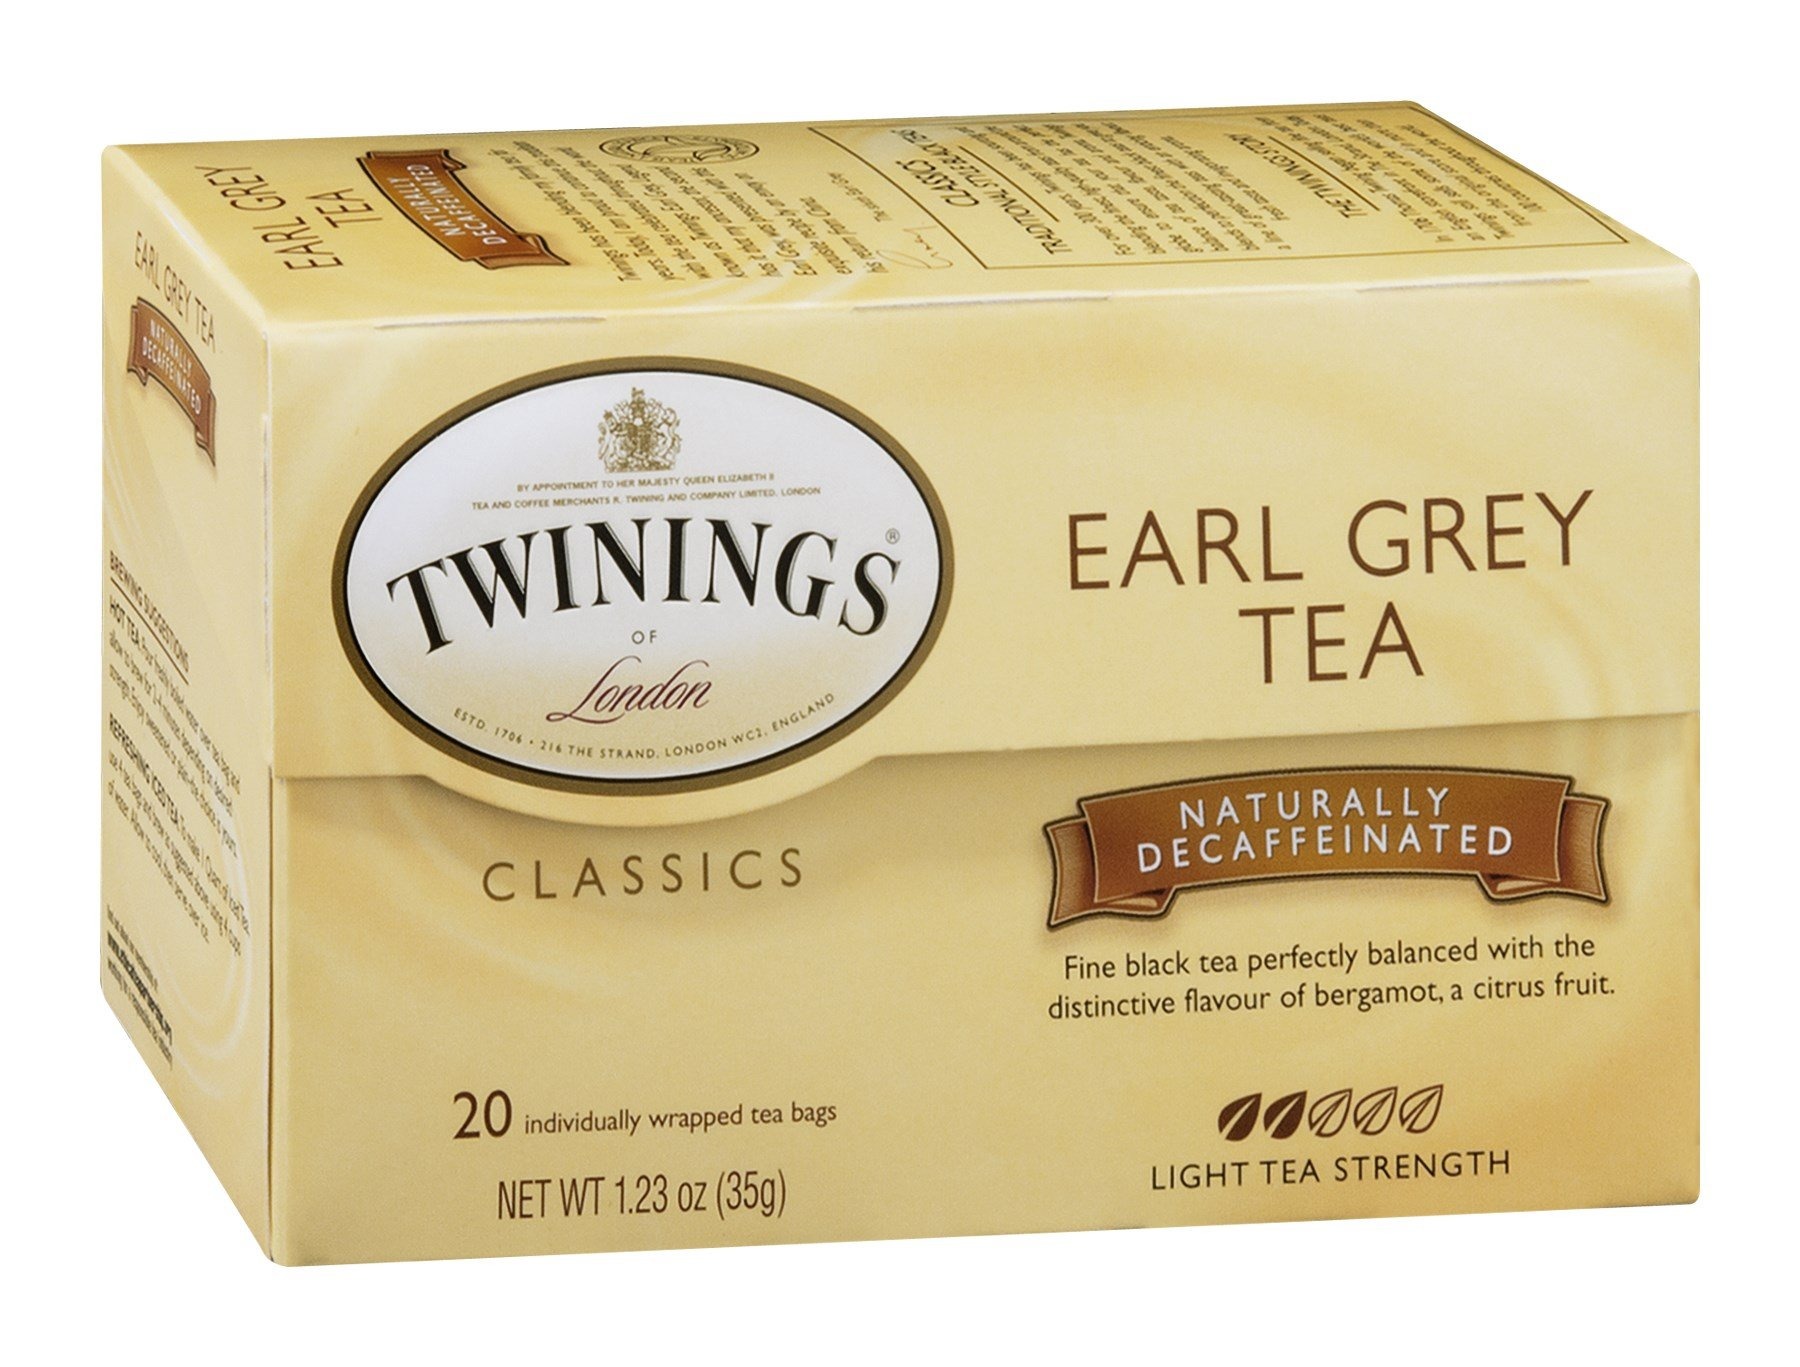
Item Name: Twinings of London Earl Grey Decaf Tea (Pack Of 120)
Bullet Point: Twinings of London Earl Grey Decaf Tea (Pack Of 120)
Product Description: Twinings of London Earl Grey Decaf Tea Single bag in unsealed packet.
Value: 120.0
Unit: Count

Price: 4.79